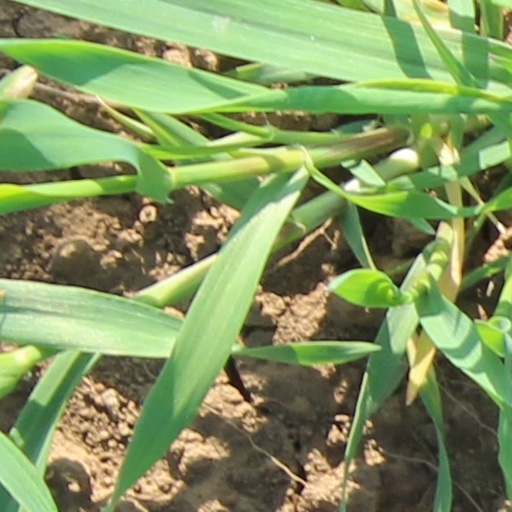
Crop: wheat